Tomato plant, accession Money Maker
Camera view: horizontal (90 deg, fisheye); turntable rotation: 60 degrees
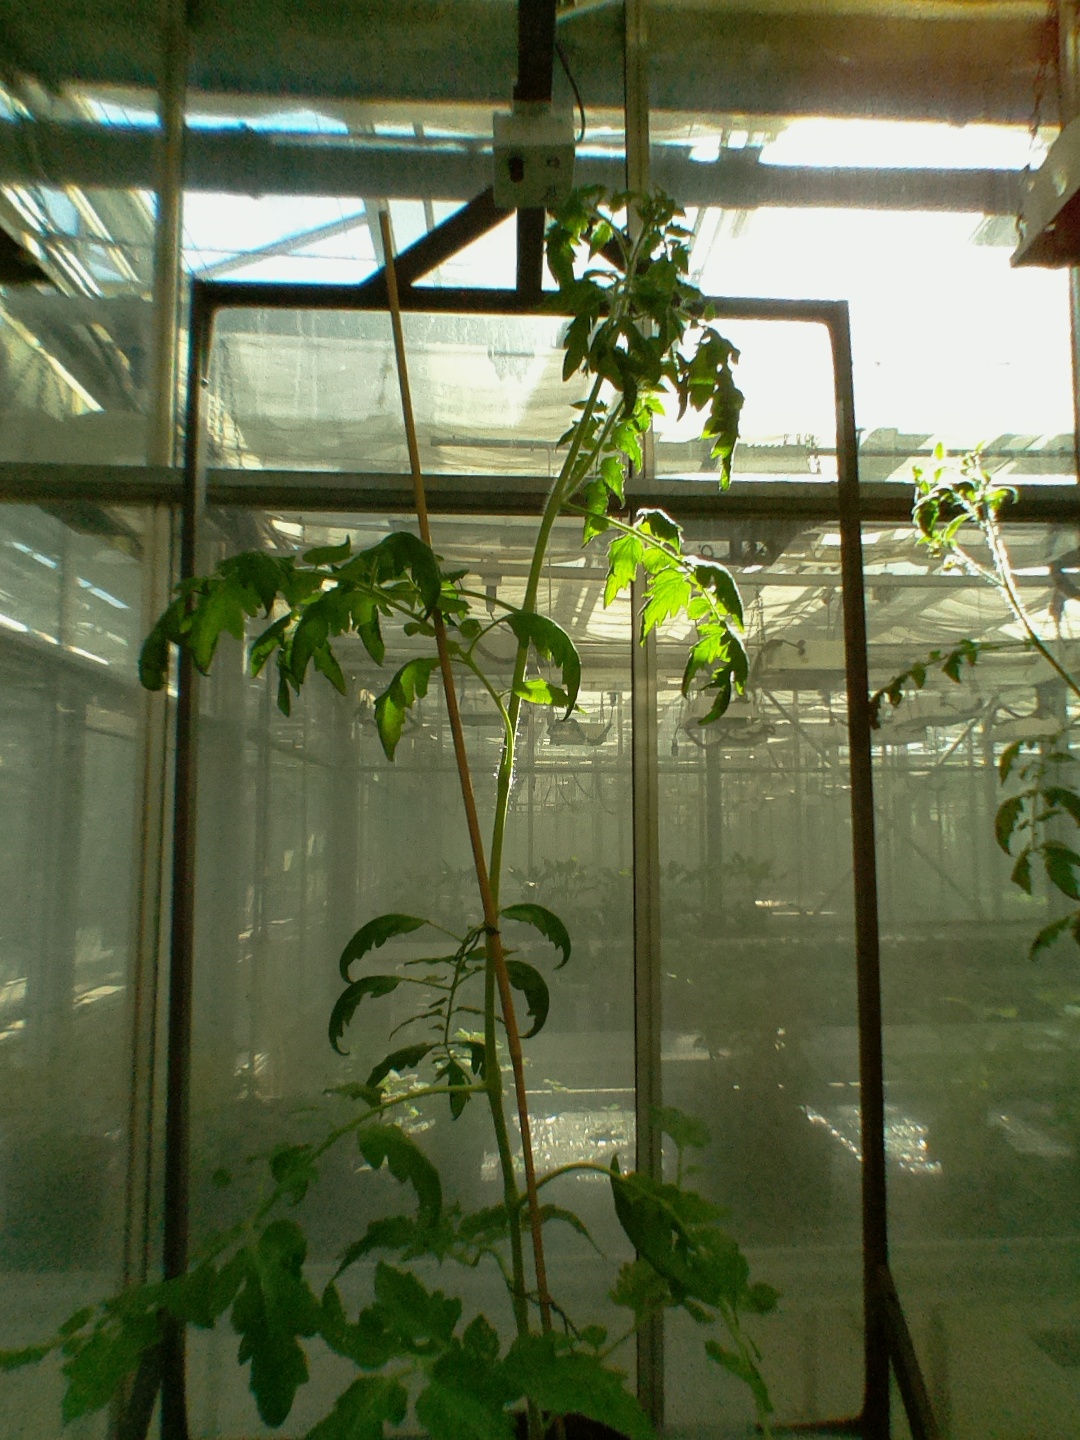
BBCH growth stage 52: 2 inflorescences visible